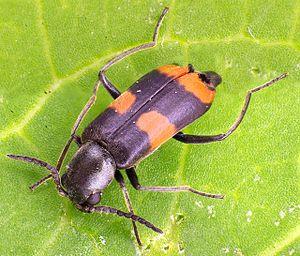
Anthocomus est un genre d'insectes coléoptères de la famille des mélyridés.